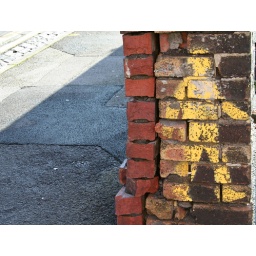
Painted on the wall by the entrance to a car park.